Andreas Dombrowski

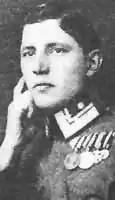

"Feldwebel" Andreas Dombrowski (born November 30, 1894, date of death unknown) was an Austro-Hungarian World War I flying ace credited with six aerial victories scored on three different fronts. He was conscripted into the Austro-Hungarian military in 1915. Dombrowski underwent pilot's training, gaining his license in June 1916. Posted to the Russian Front during the Brusilov Offensive to fly reconnaissance, he was credited with his first victory on 17 August 1916. In September, 1916 he was transferred to the Romanian Front. Still flying a reconnaissance aircraft, he fought four more successful engagements during 1917, becoming an ace. Transferred to the Italian Front in April 1918, he flew an Albatros D.III for his former observer, Karl Patzelt. On 4 May 1918, Dombrowski scored his sixth and final victory, then took a bullet to the face and crashlanded. Once healed, he went to a photographic reconnaissance unit for the rest of the war.